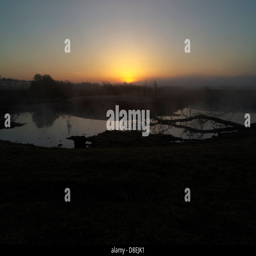
sunrise over a newly constructed park .